Lake Sapsho

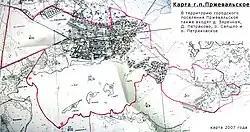
Lake Sapsho and Lake Petrakovskoye on the map of Przhevalskoye

There 6 islands on the lake. Four of them are large: Chernetsky / Monk Island, Raspashnoy / Border Island, Bagryany / Crimson Island, Dlinny / Long Island. Two of them are small: Dubovy / Oak Island and Lyubvi / Island of Love. Five of them are located in line along one of two eskers.